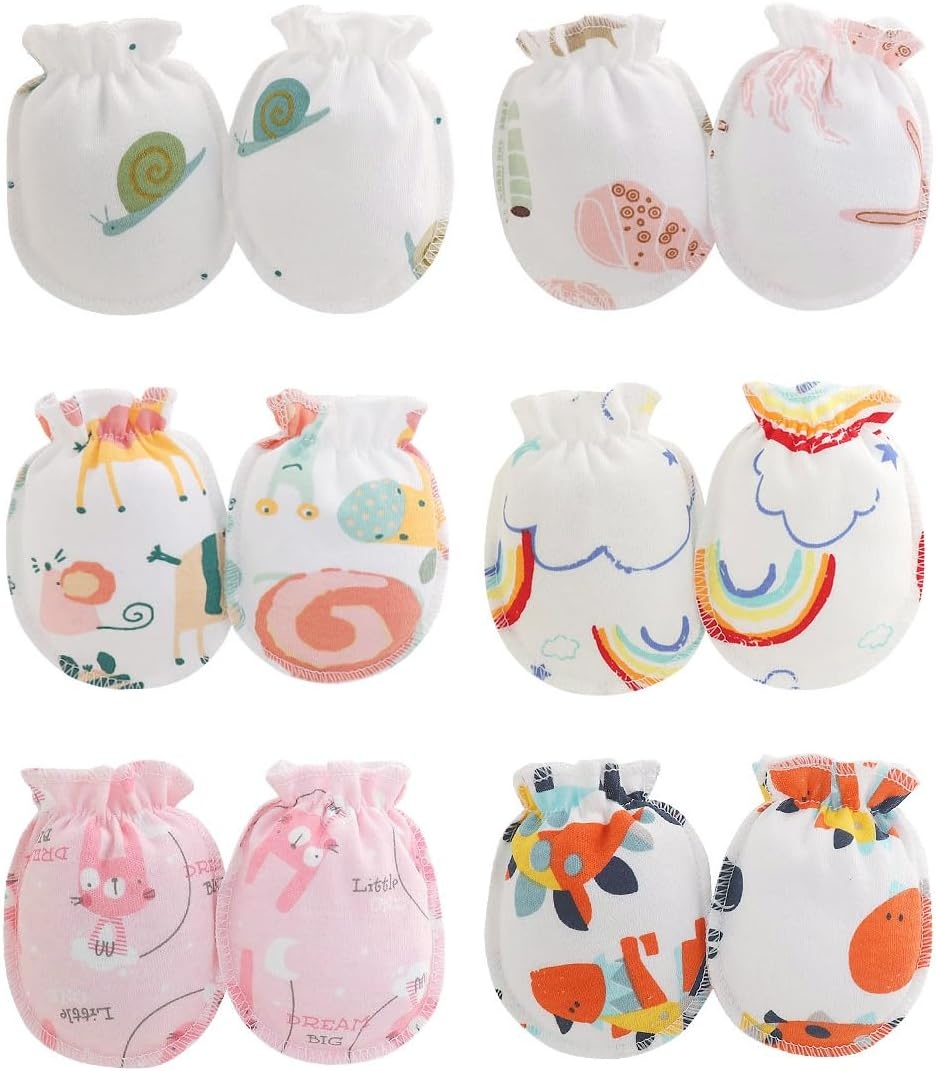
Cute Baby Mittens Newborn, No Scratch Baby Boy Mittens, Baby Girl Hat Gloves for Toddlers, Infant, Newborn
Overview Fabric type : 100% Cotton Care instructions : Hand Wash Only Origin : Imported About this item 【BABY MITTENS NEWBORN MATERIAL】- These baby mits are made of cotton material, soft and durable, well-designed, comfortable to wear, suitable for different seasons. (warm reminder: gentle hand wash can extend the life of baby mittens). 【NEWBORN HAND MITTENS SIZE】- The size of the baby gloves is 2.76"*3.15" (7cm*8cm). The newborn baby gloves are designed with enough space for the baby's small hands and fingers to move inside the gloves, usually suitable for newborns of 0-3 months. (Tips: Due to manual measurement, there may be an error of 1cm.) 【NO SCRATCH MITTENS NEWBORN】- Each pair of baby gloves is designed with an elastic band, which can better fit the baby's hands. The elastic cuffs fix the gloves on the baby's small hands, which can effectively prevent the baby from scratching and hurting himself. 【PERFECT FOR ALL OCCASION】- The baby gloves is lightweight and easy to carry, ideal for travel, daily use. and it is also a great gift! -Birthday parties, baby gifts, Christmas, family photography, newborn girl photoshoot outfits, holidays! Fashionable and elegant bear ears design, make your child a unique treasure. 【BUY WITHOUT WORRING】- We want to ensure you have a great experience with our products, because we truly care about our customers. If you have any questions about our products, you can tell us and we will do our best to solve them for you.
Brand: ZURLEFY
Category: Apparel & Accessories > Clothing Accessories > Baby & Toddler Clothing Accessories > Baby & Toddler Gloves & Mittens